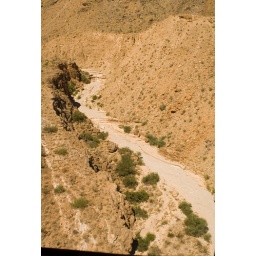
A dried-up river bed in the Grand Canyon, Arizona